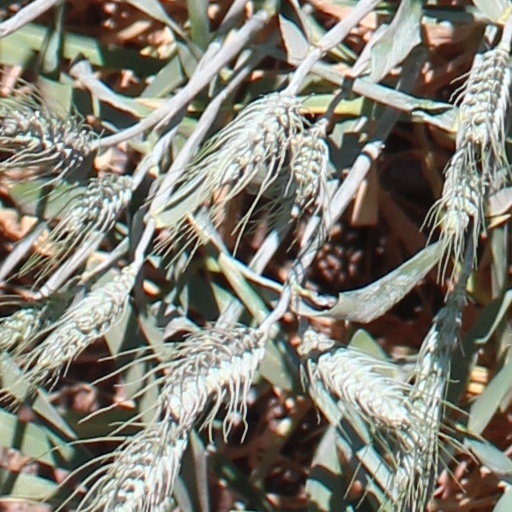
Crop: wheat